The Oxford Dictionary of Islam

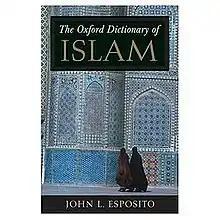

The Oxford Dictionary of Islam is a dictionary of Islam, published by the Oxford University Press, with John Esposito as editor-in-chief.